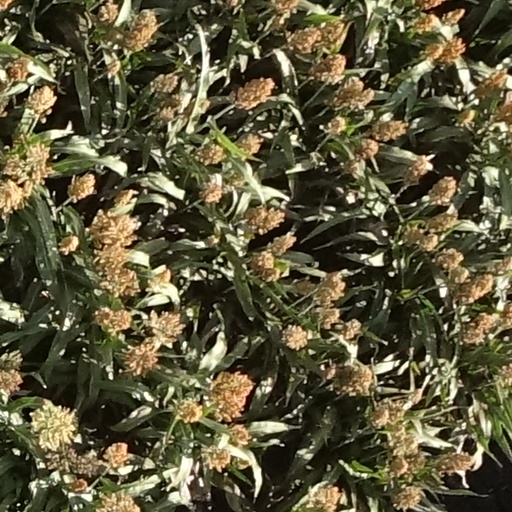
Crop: sorghum